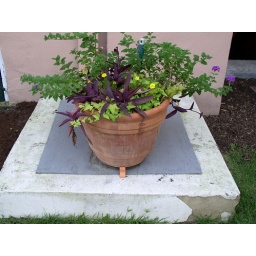
flower in pot